The Confidence Game

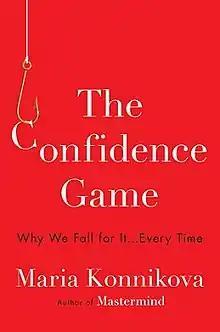
First edition (publ. Viking)

The Confidence Game: Why We Fall for It . . . Every Time is a 2016 non-fiction book by Maria Konnikova. It explains the psychology of con artists and how fraudsters know how to manipulate human emotions.